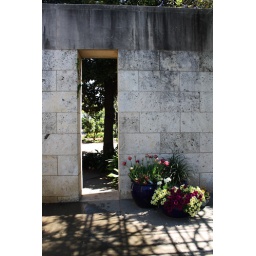
A pathway near the water walls in the Dallas Arboretum